Answer in natural language. Considering the relative positions, is black floating bed with platform base and rectangular headboard above or below framed mountain landscape photo? Choose between the following options: above or below
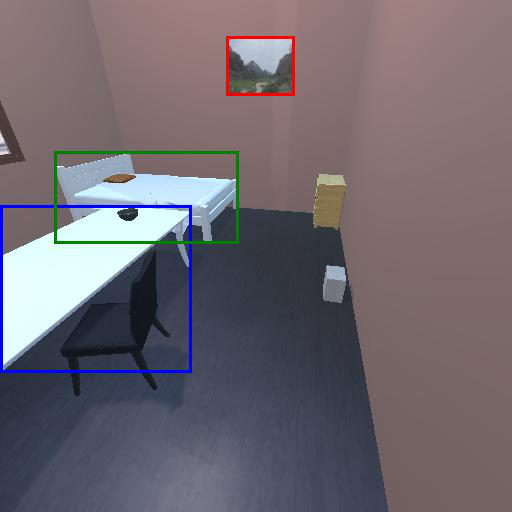
<answer>below</answer>